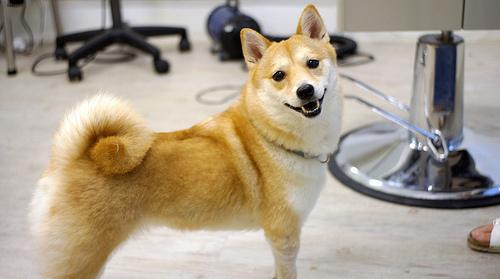
Breed: shiba inu